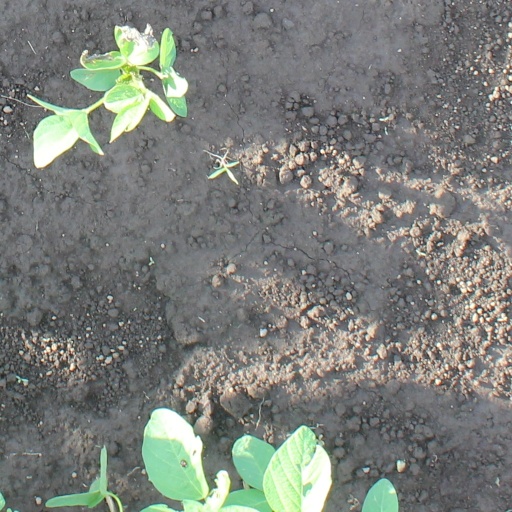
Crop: soybean